Segmental duplication on the human Y chromosome

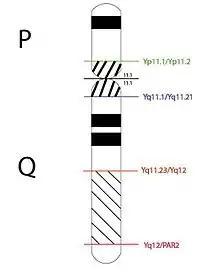
Segmental duplications in the euchromatin/heterochromatin transition regions on the human Y chromosome

On the human Y chromosome as well as other primate Y chromosomes, the pericentromeric and subtelomeric regions are the most important. The pericentromeric region is the area around the centromere of the chromosome. However, there exist issues in mapping of these pericentromeric issues. Primarily, pericentromeric regions exhibit a high degree of similarity (>98%). From this, it becomes increasingly difficult to disassemble sequence contigs using whole genome shotgun approaches. To solve this issue, a new technique was developed to allow for facilitation of mapping of pericentromeric regions. The key breakthrough was that this new methodology allowed for the detection of these overlaps. This was accomplished by using a transchromosomal assay rather than a cis-based approach for detection. This new method has allowed for the detection of BAC clones as well as the previously difficult to determine heterochromatin parts of the pericentromeric regions. This allows for closer study of these regions.